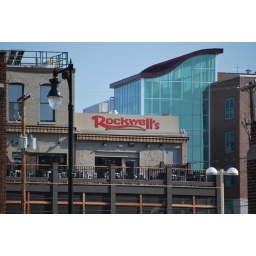
I took this photo of Rockwell's and never noticed the new glass building in the back ground